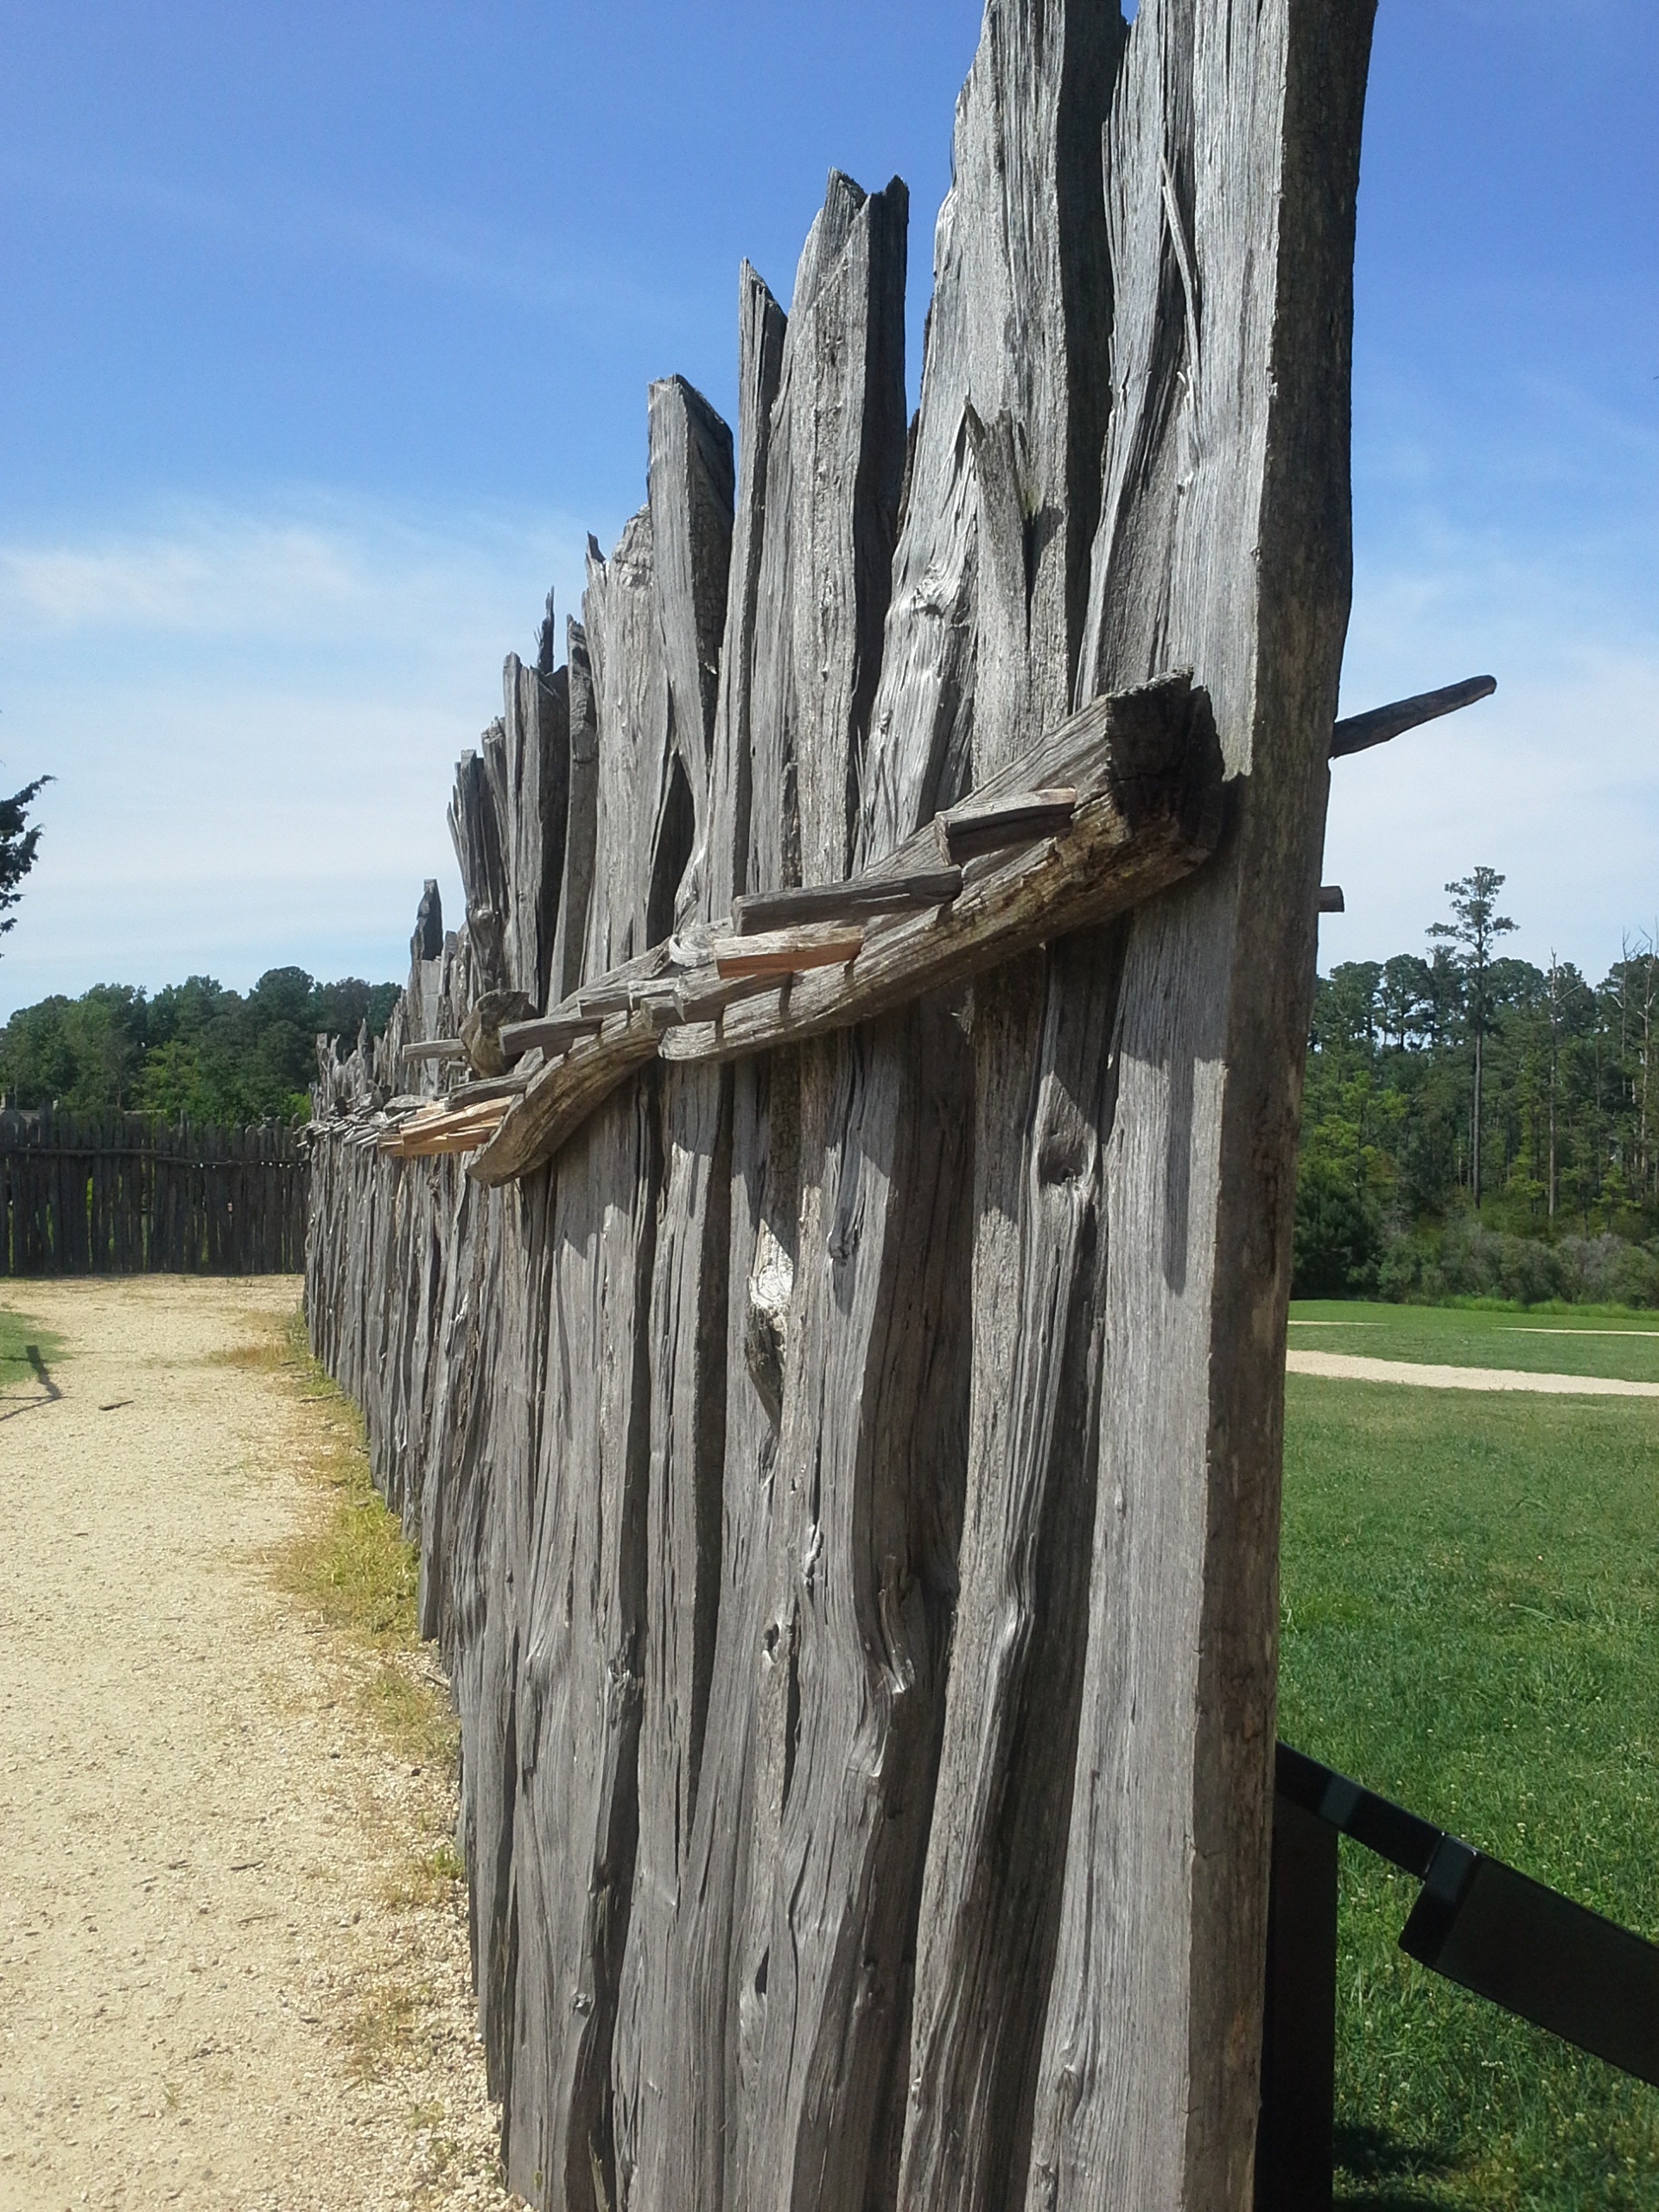
tree, rock, fence, wood, wall, landmark, historic, sculpture, fortress, wooden, history, fort, monolith, barricade, outdoor structure, home fencing